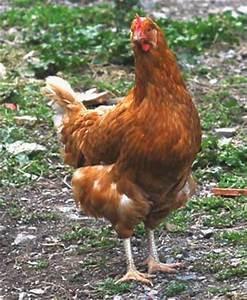
chicken